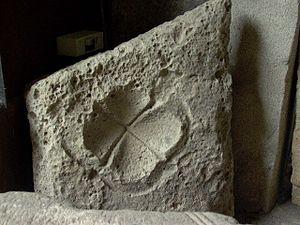
Cupule d'une soffite (musée lapidaire de Mozac - 63) Photo prise par Matthieu Perona (perso).
En architecture, la cupule est la conque décorative ou l'arrondi creusé et sculpté d'une pierre.